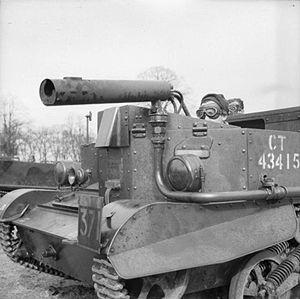
Le Petroleum Warfare Department était une organisation établie au Royaume-Uni en 1940 en réponse à la crise de l'invasion, pendant la Seconde Guerre mondiale quand il apparut que l'Allemagne allait envahir le pays. Le département fut initialement chargé de développer l'utilisation du pétrole comme arme de guerre et il supervisa la mise en place d'un large éventail d'armes incendiaires telles la fougasse incendiaire.